Oxygen saturation

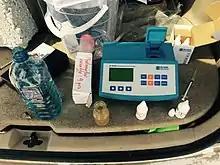
Measuring the dissolved oxygen through a multi-parameter photometer

Oxygen saturation (symbol S) is a relative measure of the concentration of oxygen that is dissolved or carried in a given medium as a proportion of the maximal concentration that can be dissolved in that medium at the given temperature. It can be measured with a dissolved oxygen probe such as an oxygen sensor or an optode in liquid media, usually water. The standard unit of oxygen saturation is percent (%).